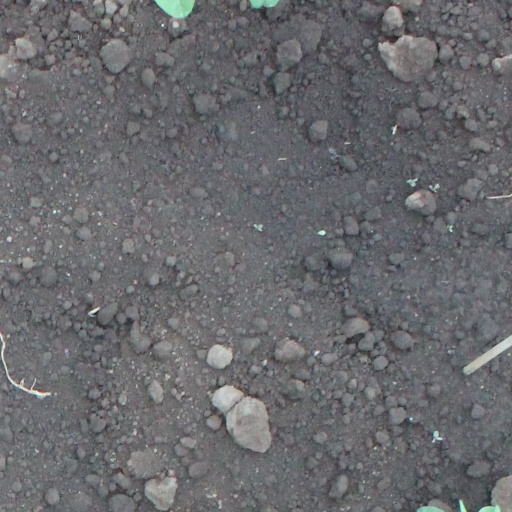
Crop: soybean